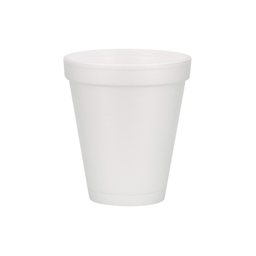
Label: paper